Exfoliation (cosmetology)

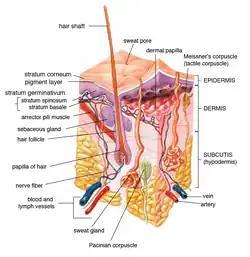
Cross-section of all skin layers

In cosmetology, exfoliation is the removal of the surface skin cells and built-up dirt from the skin's surface. The term comes from the Latin word ('to strip off leaves'). This is a regular practice within the cosmetic industry, both for its outcome of promoting skin regeneration as well as providing a deep cleanse of the skin barrier. Being used in facials, this process can be achieved by mechanical or chemical means, such as microdermabrasion or chemical peels. Exfoliants are advertised as treatments that enhance beauty and promote a youthful and healthy appearance.